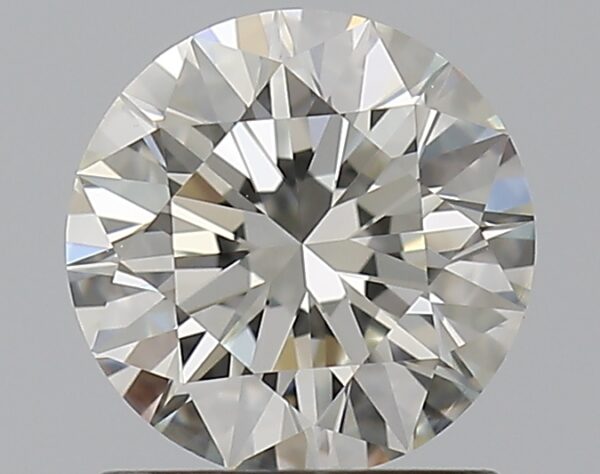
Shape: round
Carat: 1.01
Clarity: SI1
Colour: J
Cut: EX
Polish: EX
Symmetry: EX
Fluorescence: F
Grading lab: GIA
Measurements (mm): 6.41 x 6.44 x 4